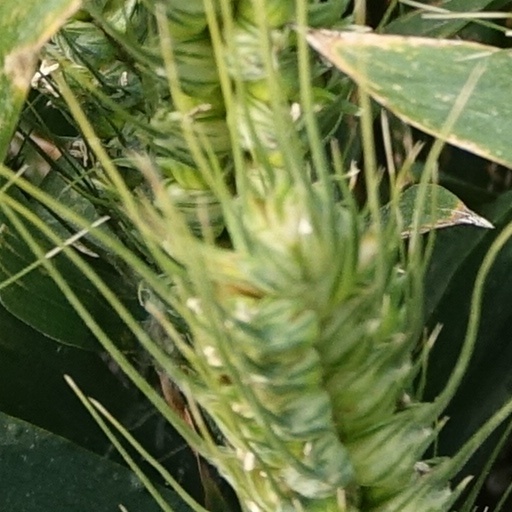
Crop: wheat